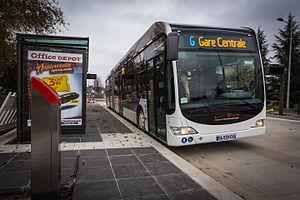
BHNS ligne G phase d'essai et de formation. Strasbourg 14 novembre 2013.
La ligne G du réseau de transports en commun de l'Eurométropole de Strasbourg est une ligne de bus à haut niveau de service. Exploitée par la Compagnie des transports strasbourgeois, il s'agit de la première ligne de BHNS de l'agglomération, complémentaire des six lignes du tramway de Strasbourg.